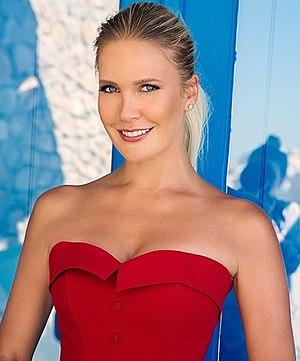
Elena Alexandrovna Letoutchaïa, née le 5 décembre 1978 à Iaroslavl, est une journaliste, présentatrice de télévision et réalisatrice russe.